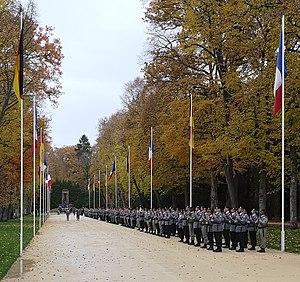
La brigade franco-allemande ou BFA est une unité militaire interarmes binationale, française et allemande, créée le 2 octobre 1989. Son état-major est situé à Müllheim dans le Land de Bade-Wurtemberg en Allemagne et elle dispose d'unités stationnées de part et d'autre du Rhin: à Donaueschingen et Stetten am kalten Markt en Allemagne, à Metz, Illkirch-Graffenstaden et Sarrebourg en France.